Vogorno

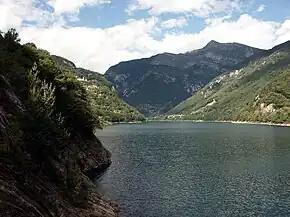
Lago di Vogorno

Vogorno had an area, , of . Of this area, or 1.6% is used for agricultural purposes, while or 59.5% is forested. Of the rest of the land, or 1.3% is settled (buildings or roads), or 3.0% is either rivers or lakes and or 22.8% is unproductive land.